Snow Marten

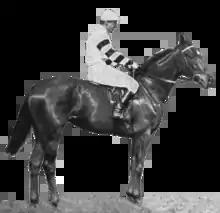
Snow Marten with jockey Wal Griggs in 1915.

Snow Marten (1912 – 1928) was a British thoroughbred racehorse and broodmare. She showed promise as a two-year-old in 1914 when she won once and finished second three times from six starts. In the following year she finished unplaced in the 1000 Guineas but then recorded an upset win in the Oaks Stakes. She was placed in wartime substitute races for the Ascot Gold Cup and the St Leger and ended her racing career by finishing third in the Cesarewitch. As a broodmare, she had her biggest influence through her daughter Martha Snow who was exported to the United States.